Answer in natural language. How many Fridges are visible in the scene? Choose between the following options: 3, 1, 0, 2 or 4
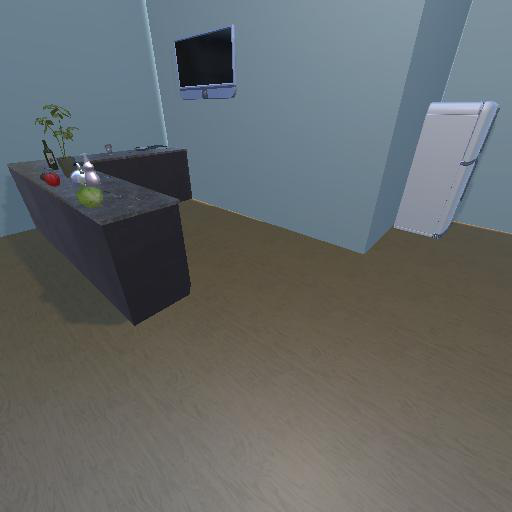
<answer>1</answer>